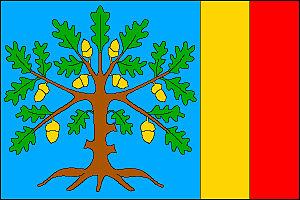
Čelákovice est une ville du district de Prague-Est, dans la région de Bohême-Centrale, en République tchèque. Sa population s'élevait à 12 273 habitants en 2020.
La Bohême-Centrale est une des 14 régions de la Tchéquie. C'est l'une des plus importantes en superficie et en population. Sa capitale, Prague, n'est pas située sur son territoire, mais constitue une région séparée : la région métropolitaine de Prague.